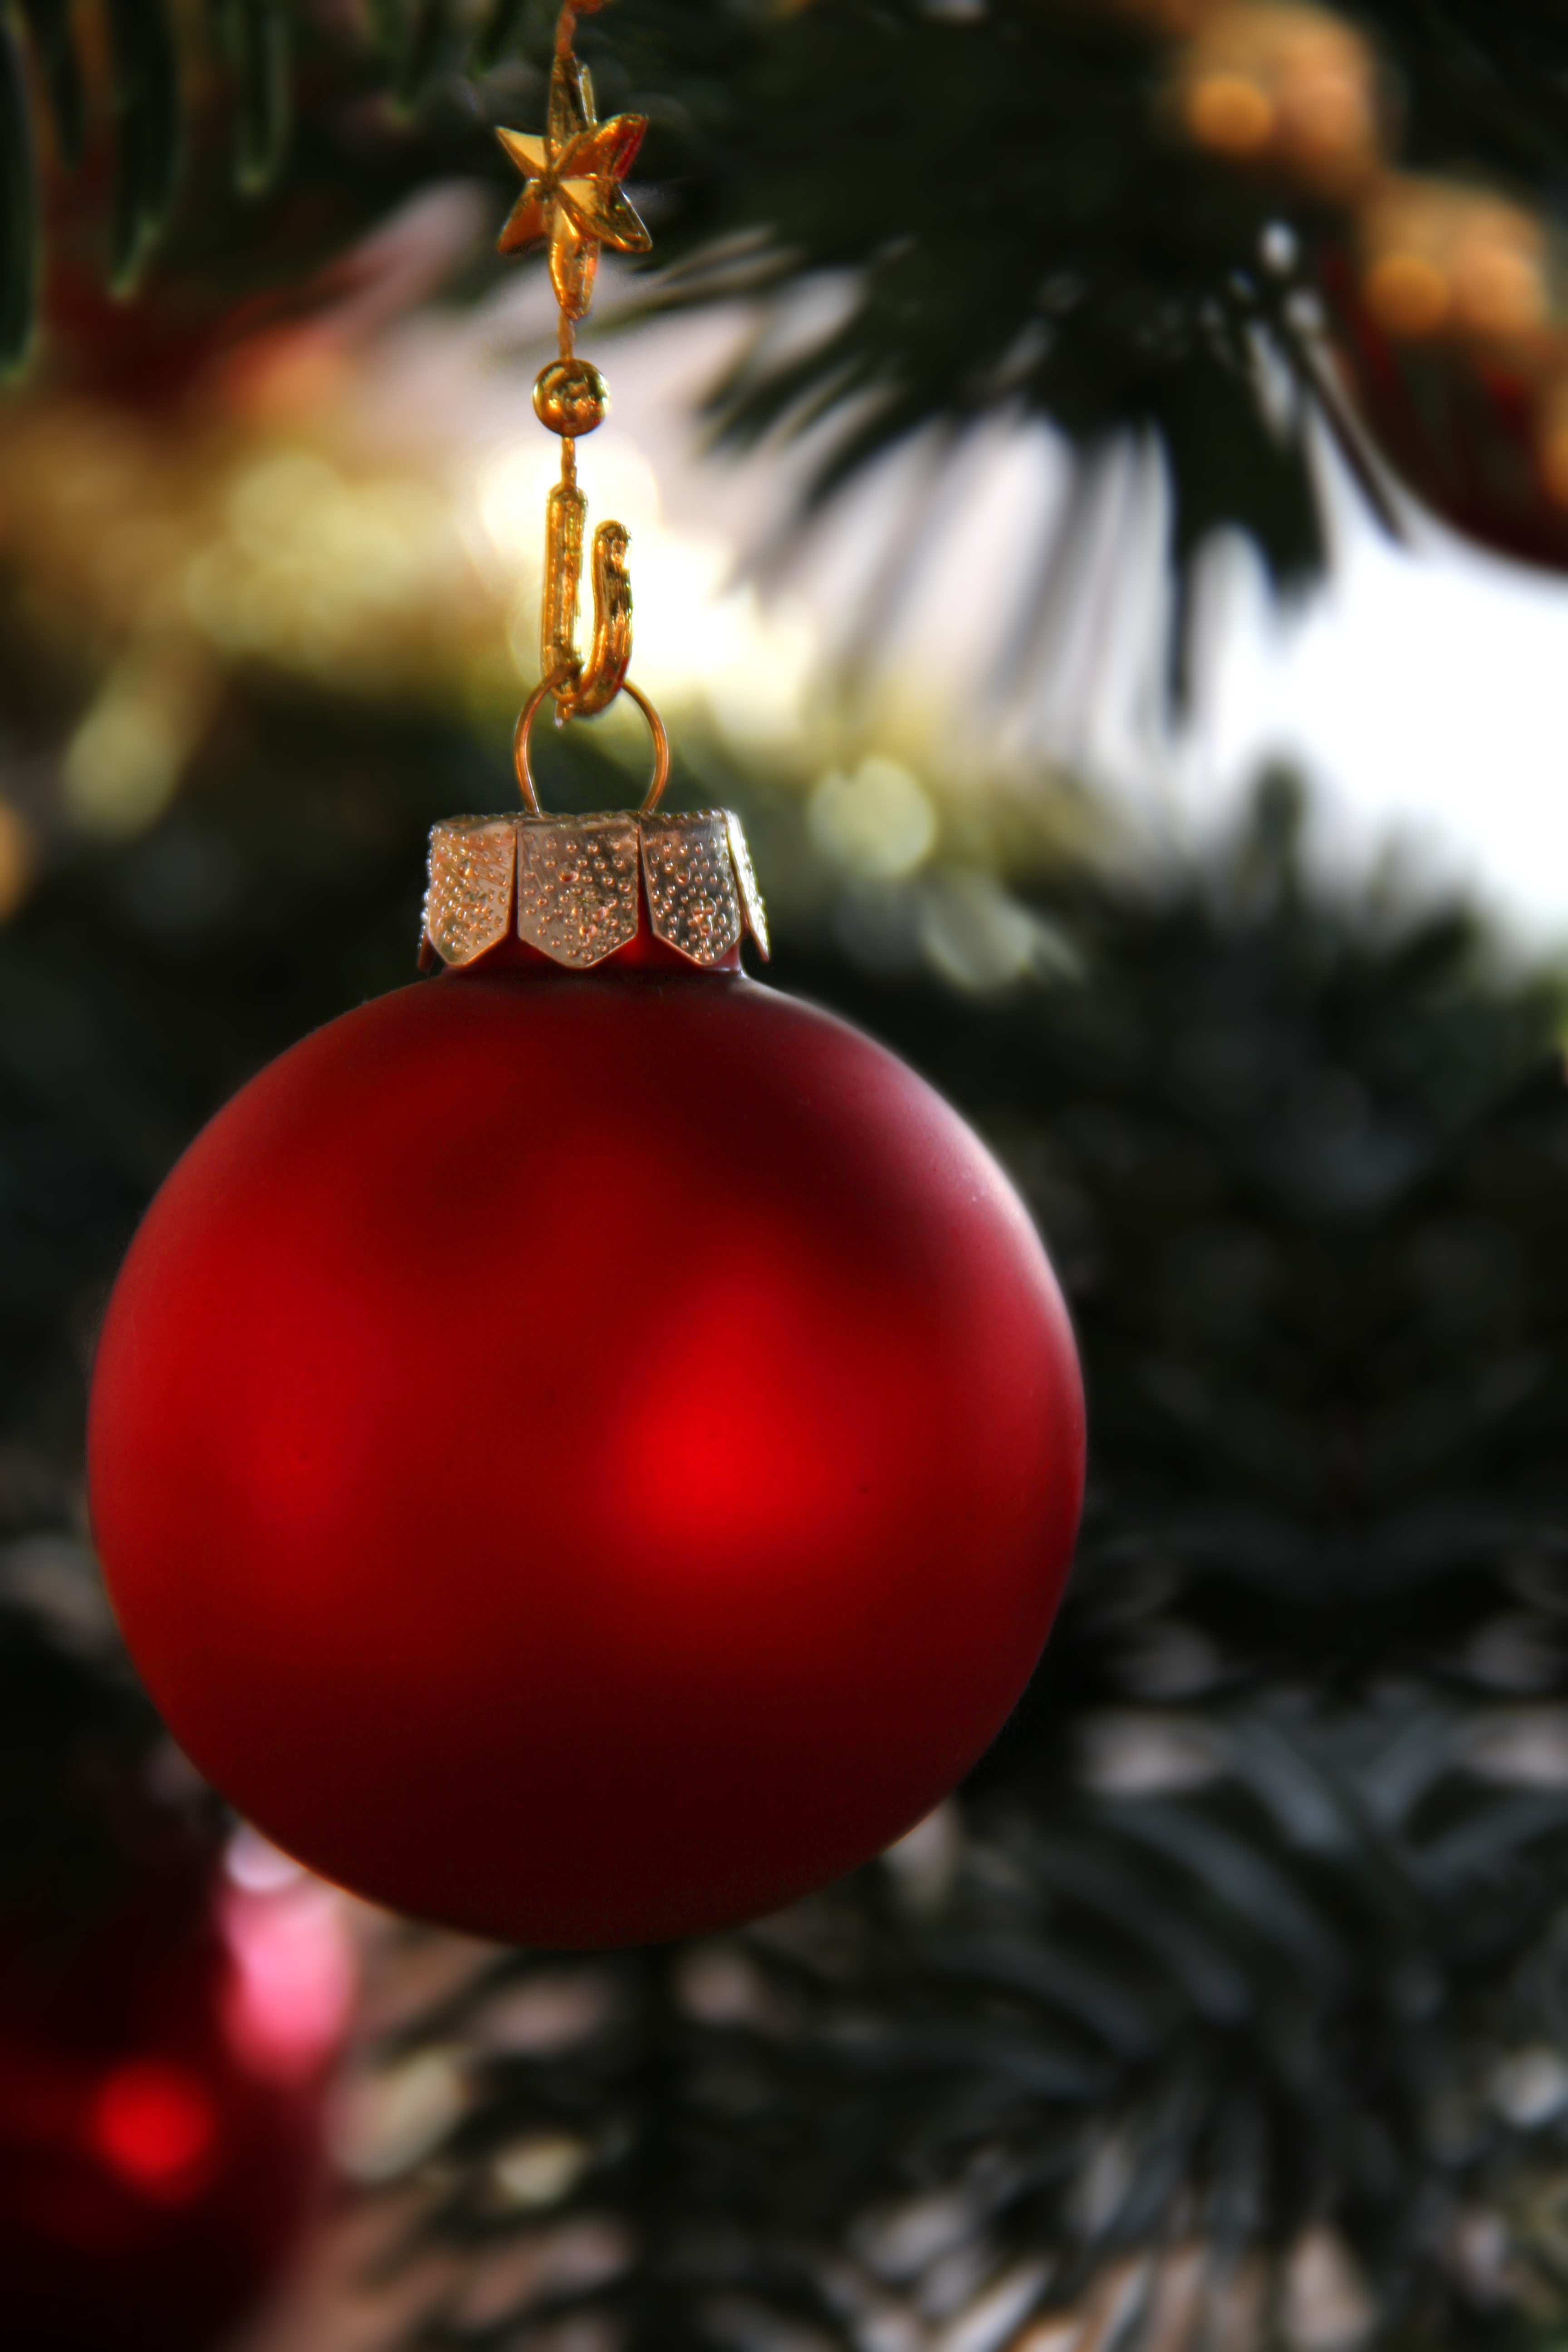
branch, decoration, red, holiday, christmas, decor, christmas tree, christmas ornament, deco, christmas decoration, ball, christmas bauble, december, weihnachtsbaumschmuck, christmas ornaments, tree decorations, glaskugeln, christmas tree ball